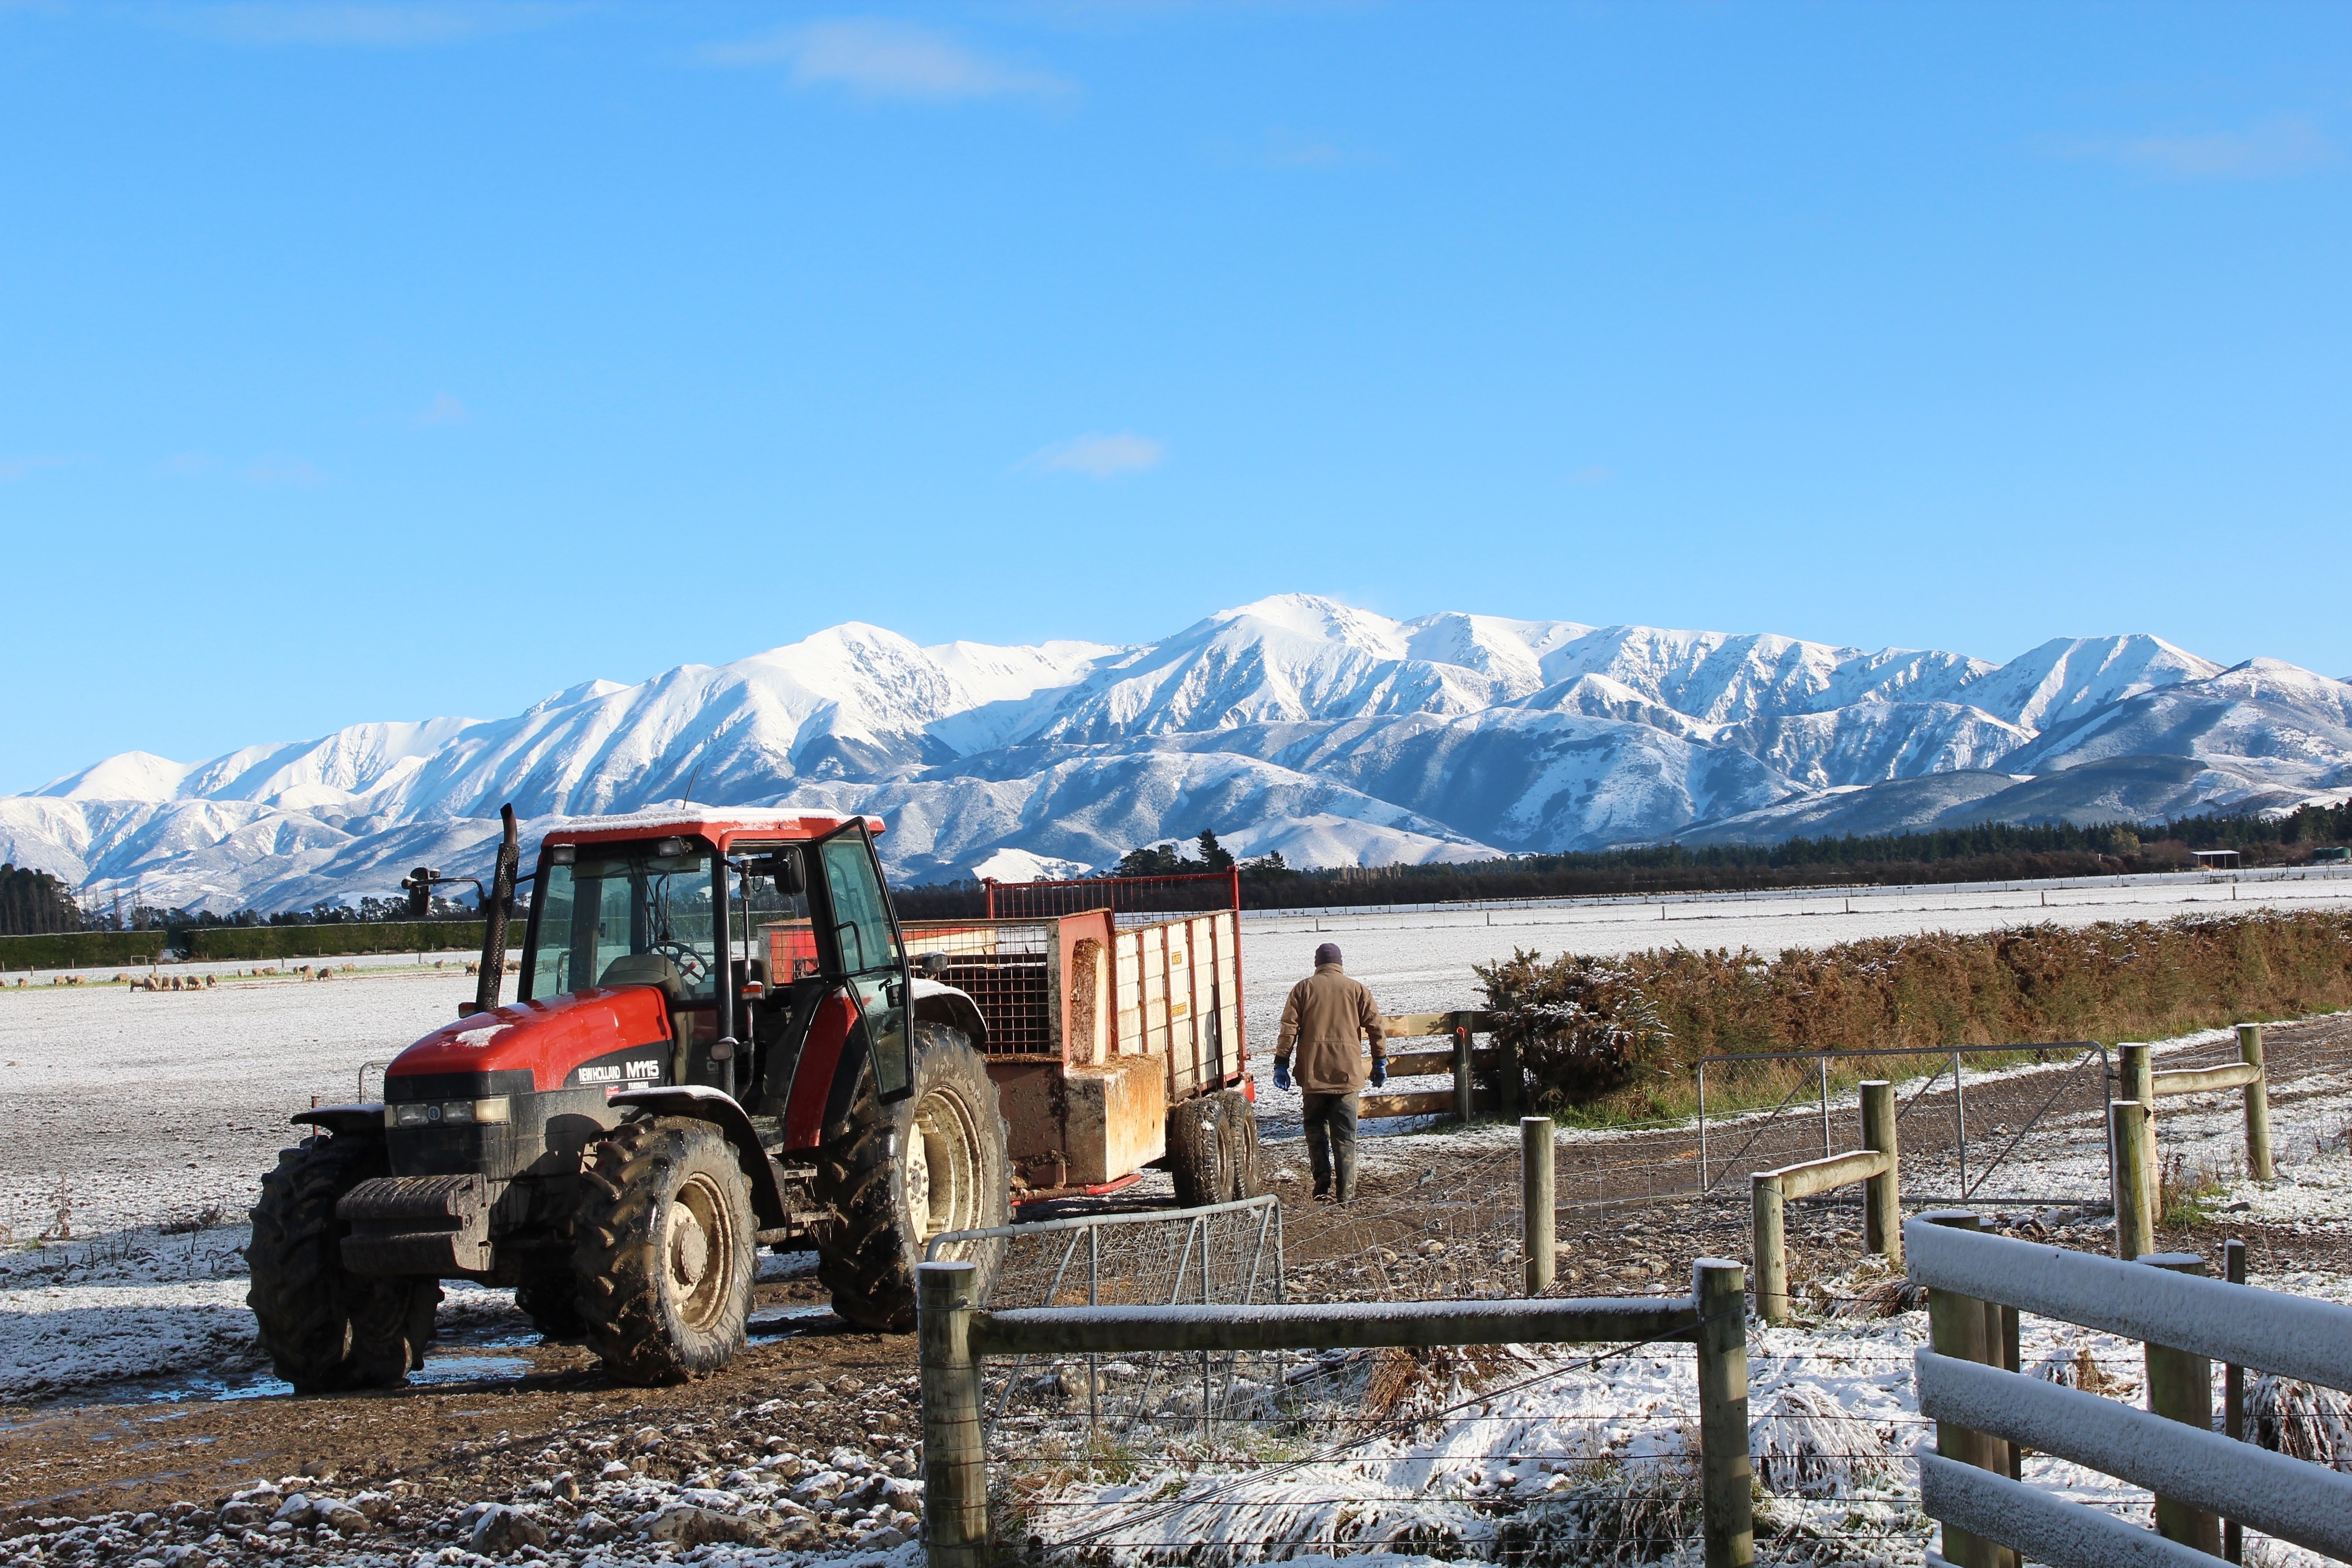
mountain, snow, winter, mountain range, transport, vehicle, mountainous landforms